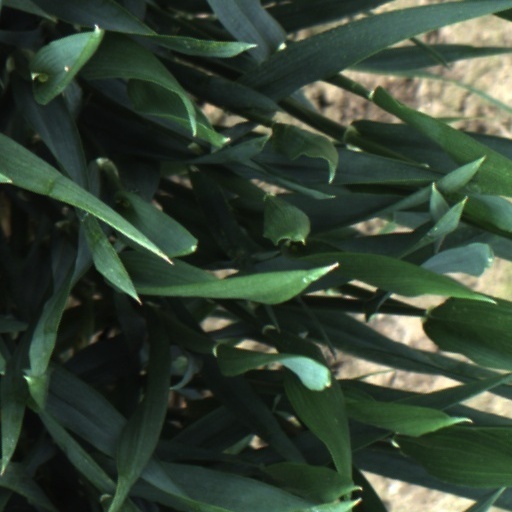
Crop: wheat